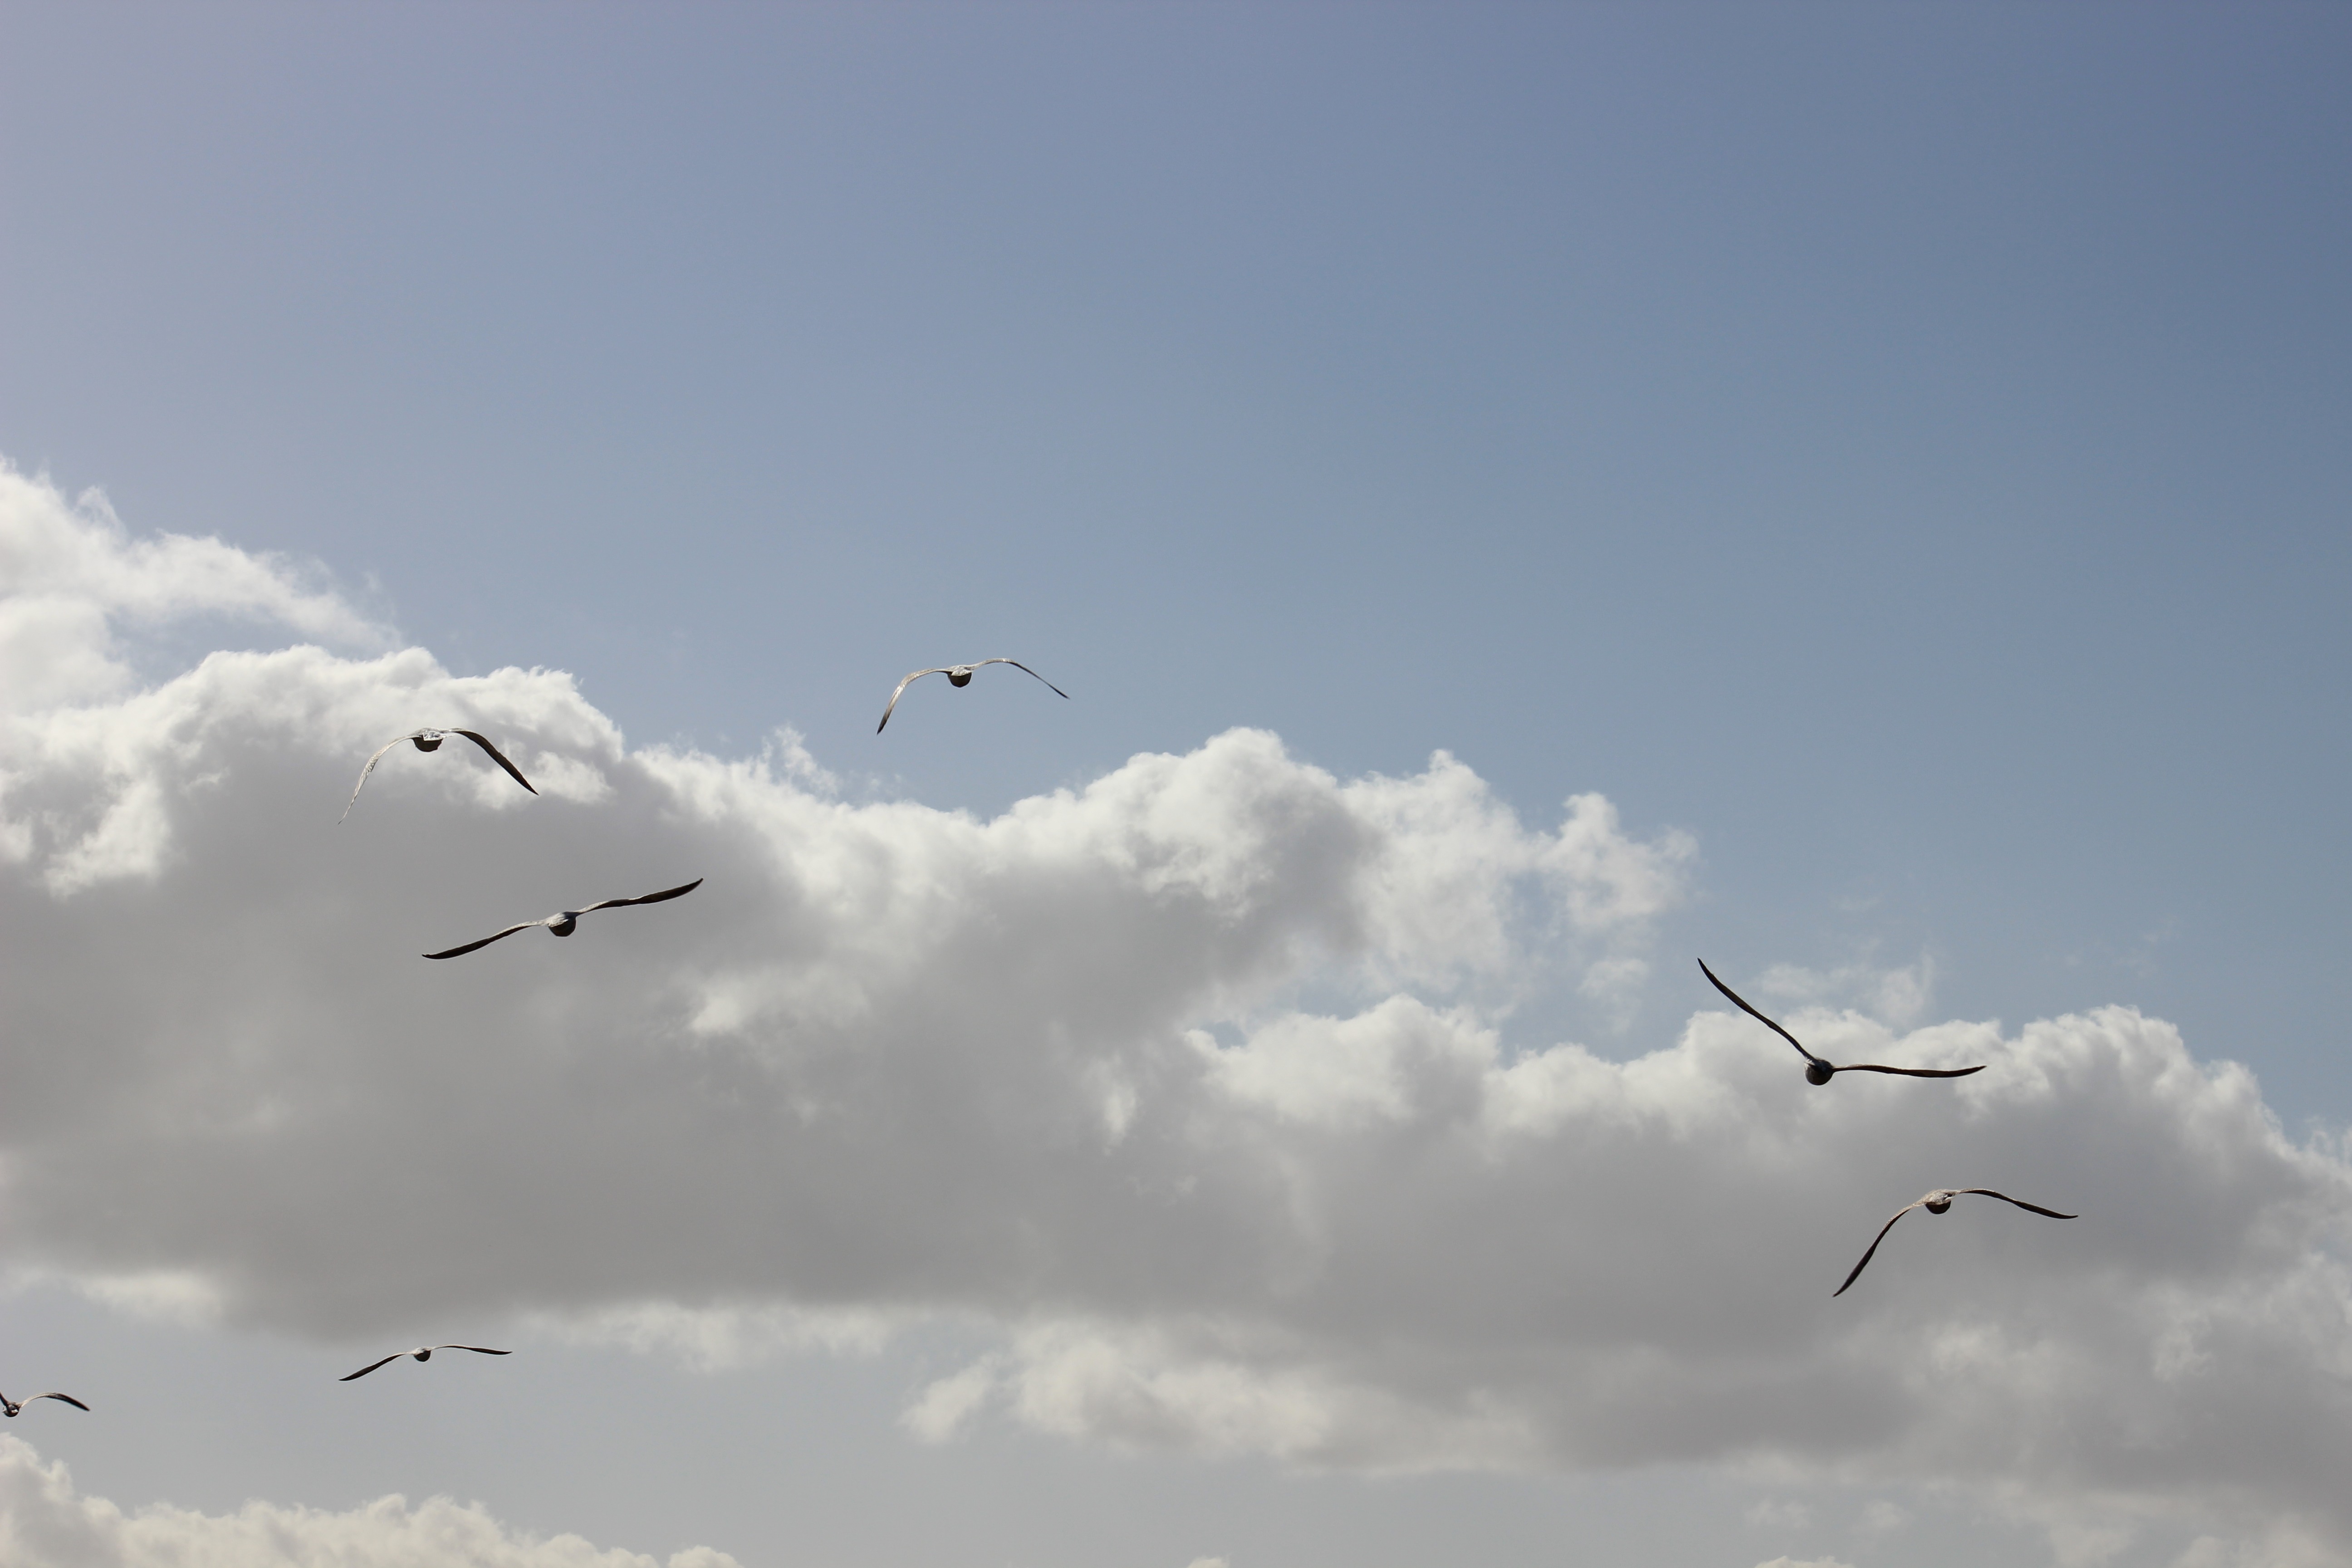
bird, wing, cloud, sky, wind, seabird, flock, gull, flight, toy, birds, seagulls, bird migration, bird flight, atmosphere of earth, windsports, kite sports, animal migration